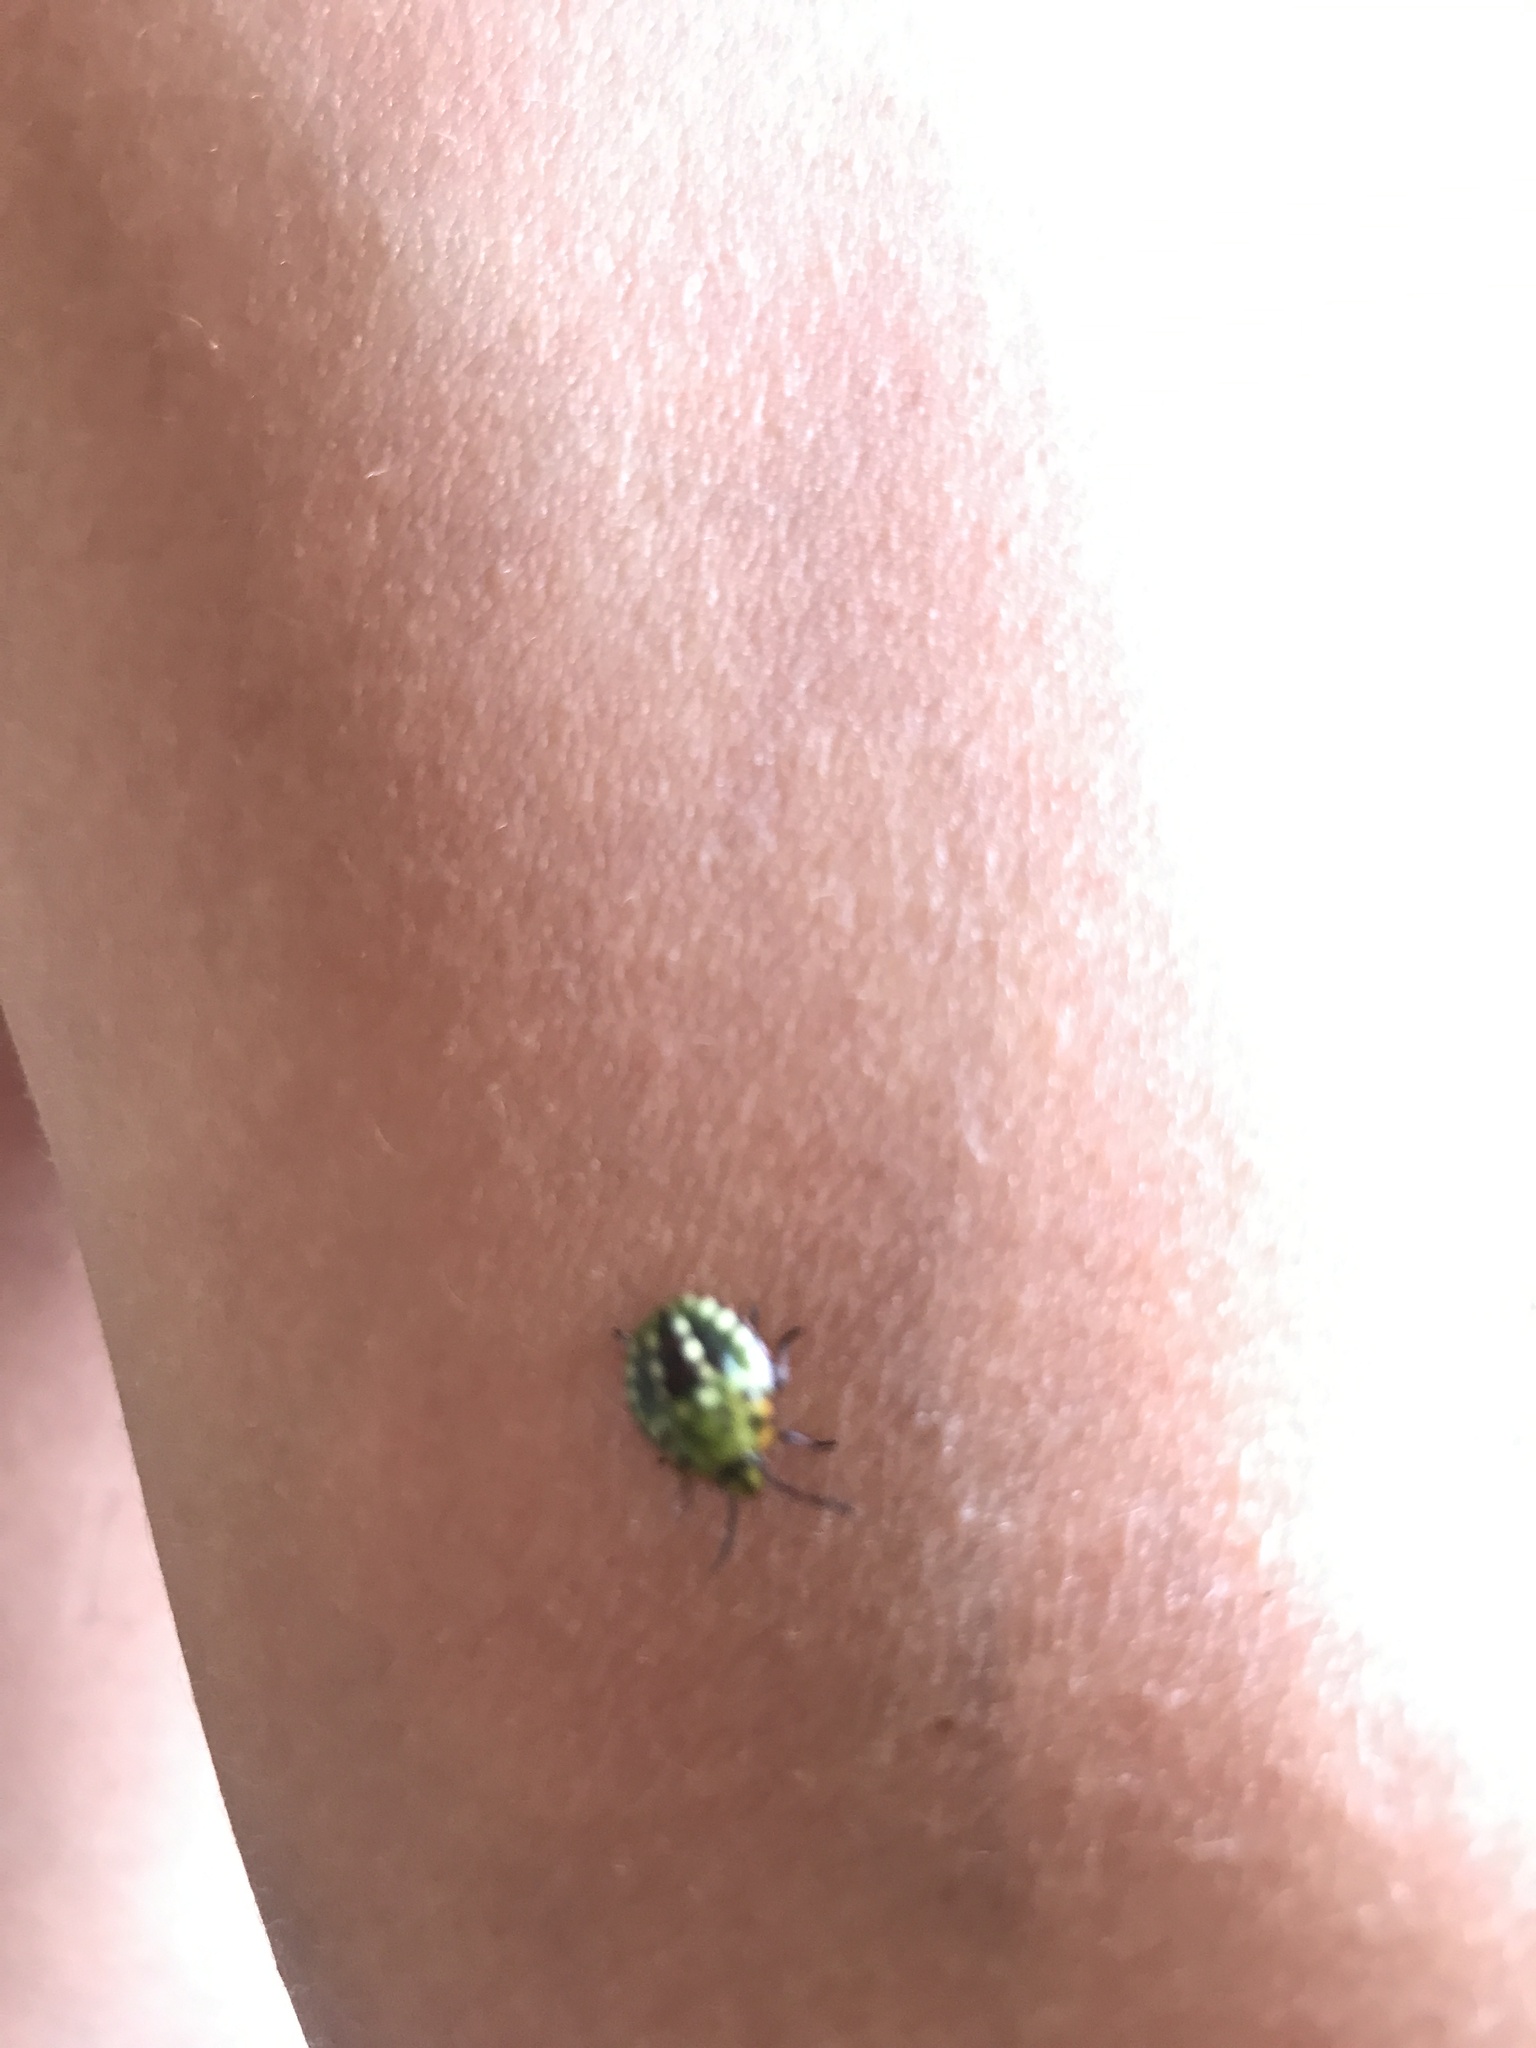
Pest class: stink_bug